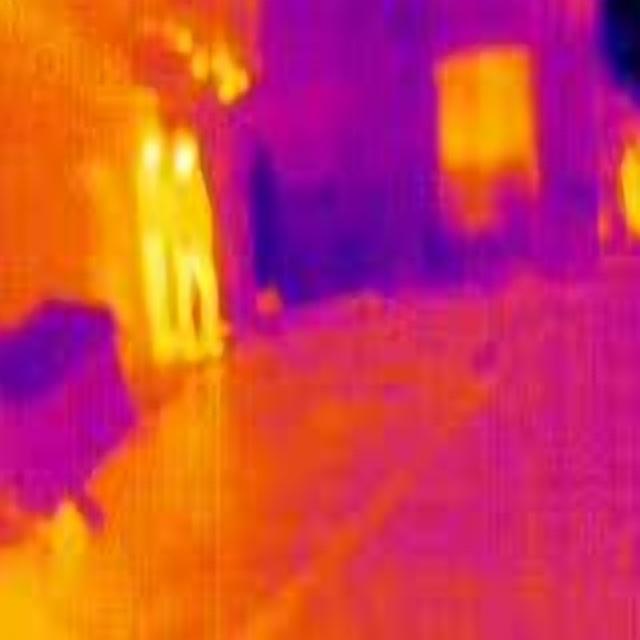
Detected objects:
label: person
label: person